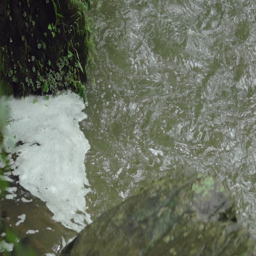
detail of foam on a flowing river in slow motion , next to rocks and shore